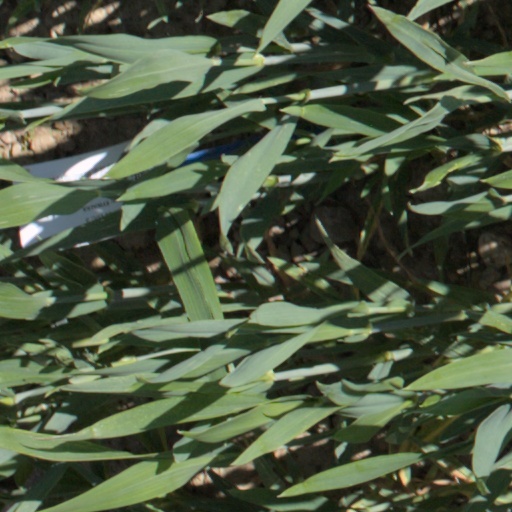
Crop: wheat